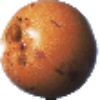
Label: Granadilla 1